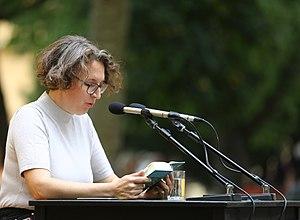
L'écrivaine allemande Lola Randl présente au festival de la littérature ""Erlanger Poetenfest"" 2019 son roman ""Der große Garten""."